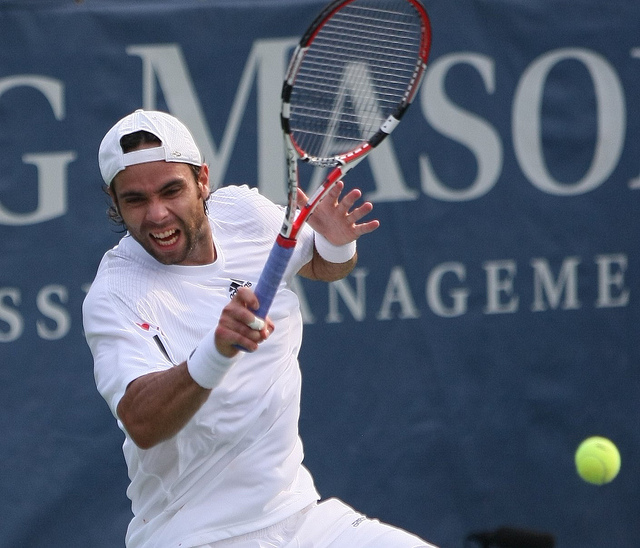
một người đàn ông đang vung vợt để đánh quả bóng tennis